Raron affair

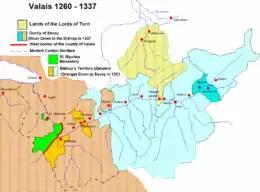
Map of Valais before the Raron affair

The Raron affair (German: "Raronhandel") was a 15th-century rebellion in the Valais (the prince-bishopric of Sion) against the power of a local noble family, the Raron family. The rebellion brought several cantons of the Swiss Confederation into conflict with each other and threatened a civil war in the Confederation. While Bern was initially successful, they were eventually forced to surrender most of their gains.